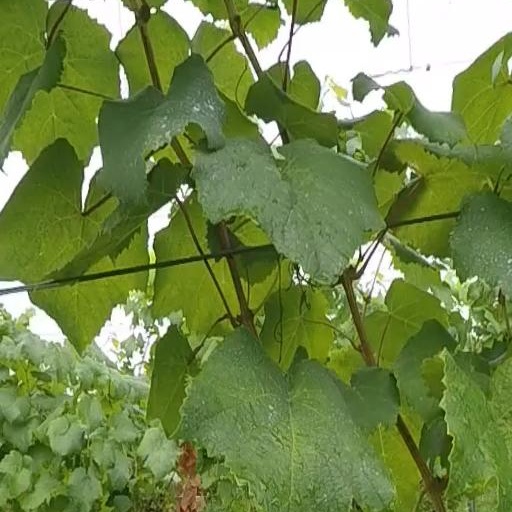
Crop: grape